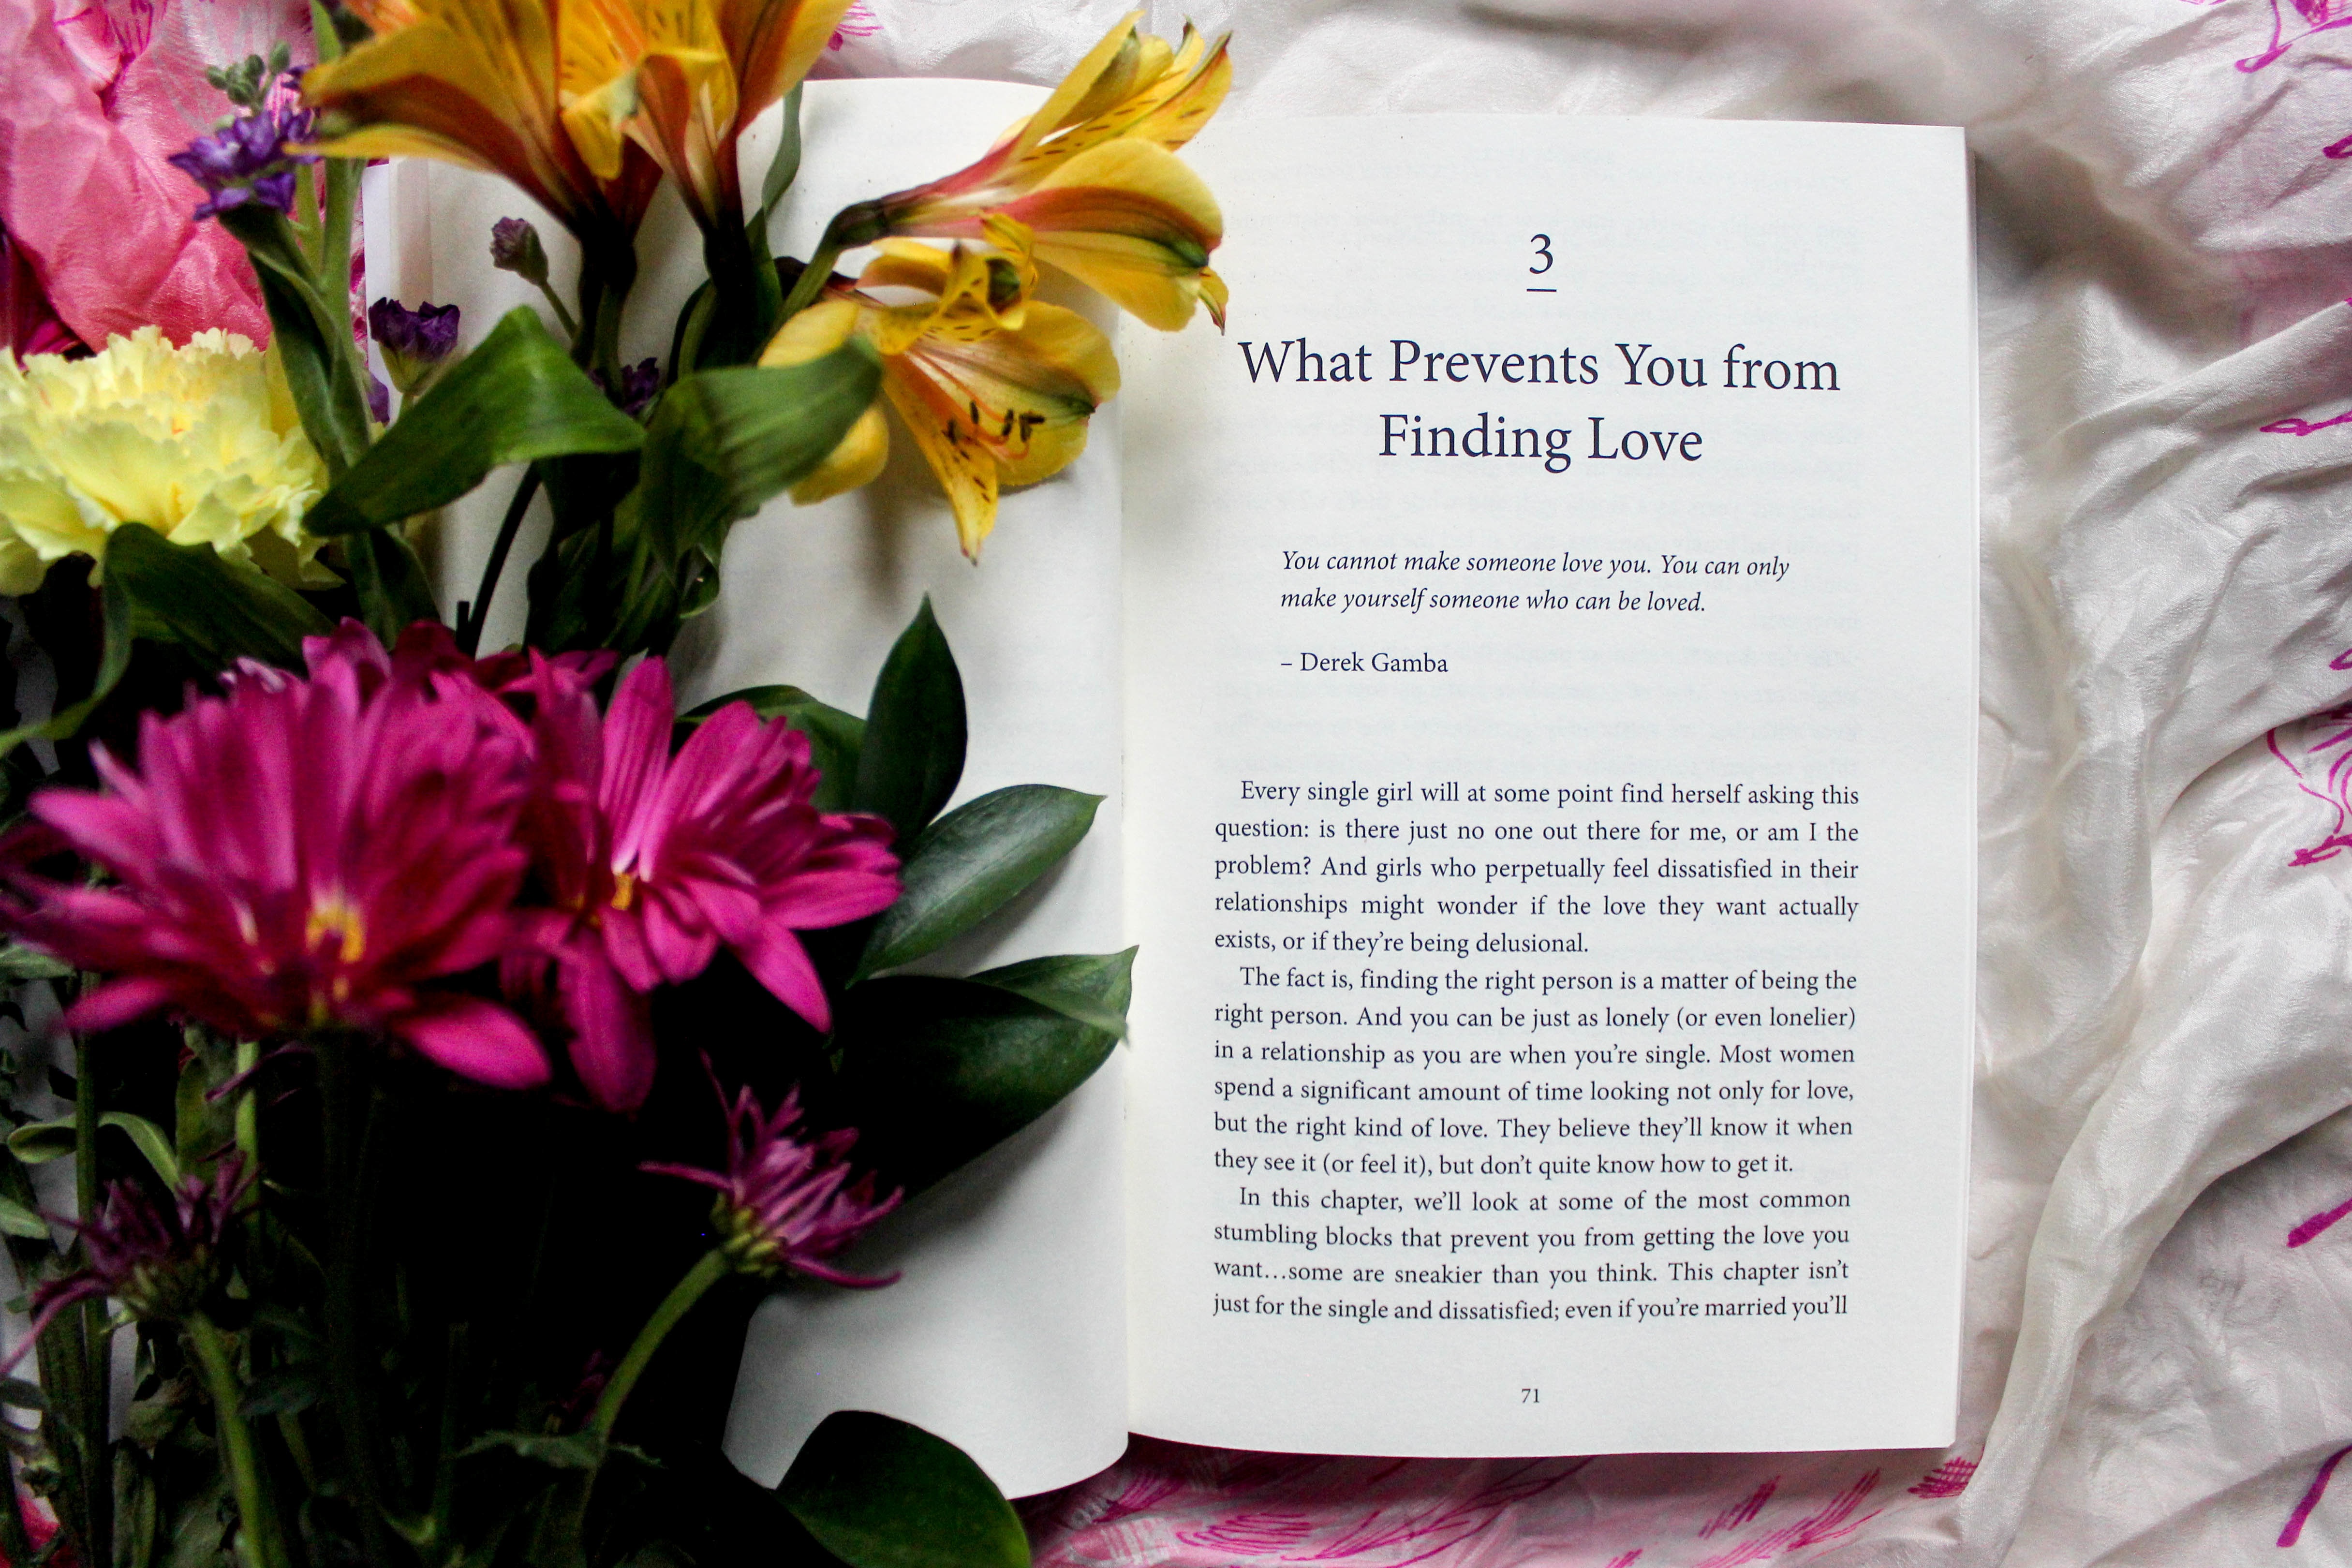
plant, flower, petal, pink, flora, floristry, flower bouquet, floral design, flower arranging